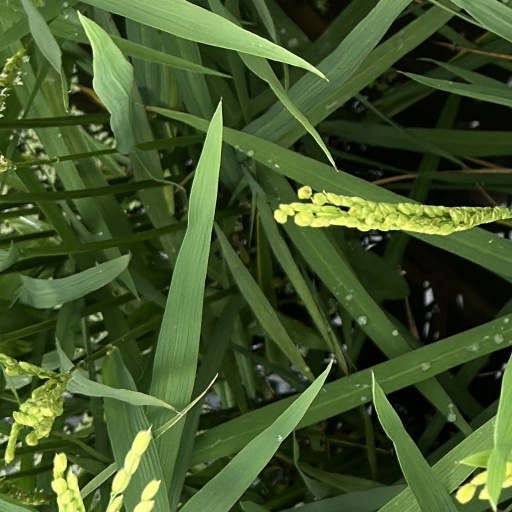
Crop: rice